Shmuel Yosef Agnon

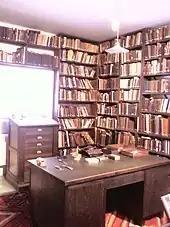
Agnon's study

Agnon's writing has been the subject of extensive academic research. Many leading scholars of Hebrew literature have published books and papers on his work, among them Baruch Kurzweil, Dov Sadan, Nitza Ben-Dov, Dan Miron, Dan Laor and Alan Mintz. Agnon writes about Jewish life, but with his own unique perspective and special touch. In his Nobel acceptance speech, Agnon claimed "Some see in my books the influences of authors whose names, in my ignorance, I have not even heard, while others see the influences of poets whose names I have heard but whose writings I have not read." He went on to detail that his primary influences were the stories of the Bible. Agnon acknowledged that he was also influenced by German literature and culture, and European literature in general, which he read in German translation. A collection of essays on this subject, edited in part by Hillel Weiss, with contributions from Israeli and German scholars, was published in 2010: "Agnon and Germany: The Presence of the German World in the Writings of S.Y. Agnon". The budding Hebrew literature also influenced his works, notably that of his friend, Yosef Haim Brenner. In Germany, Agnon also spent time with the Hebraists Hayim Nahman Bialik and Ahad Ha'am.